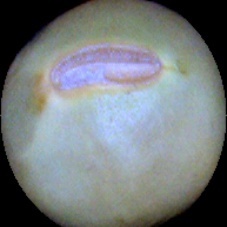
Label: Immature